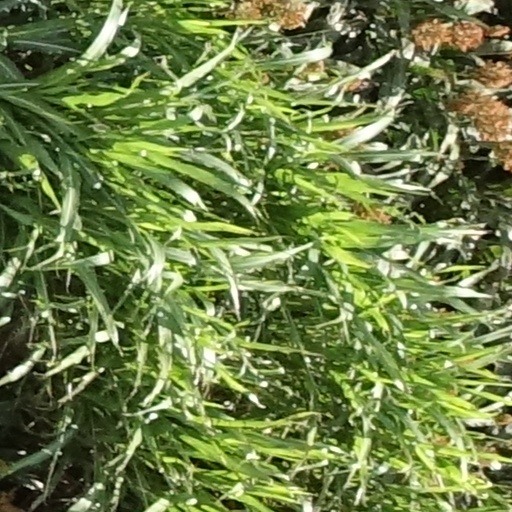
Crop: sorghum